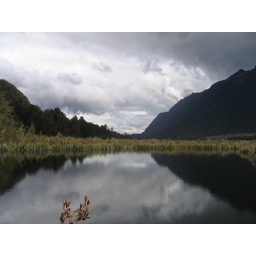
Mountains in mirror lake